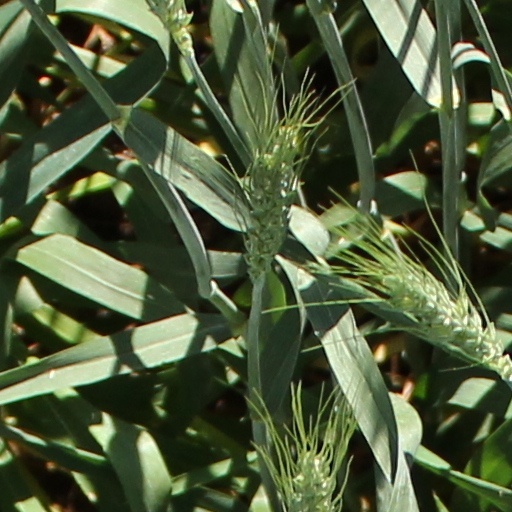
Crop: wheat